Dalby Town Council Chambers and Offices

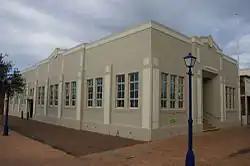
Dalby Town Council Chambers and Offices, 2008

Dalby Town Council Chambers and Offices is a heritage-listed former town hall at 133 Cunningham Street, Dalby, Western Downs Region, Queensland, Australia. It was designed by Hall & Phillips and built in 1932. It is also known as Darling Downs Northern School Support Centre. It was added to the Queensland Heritage Register on 23 July 1999.